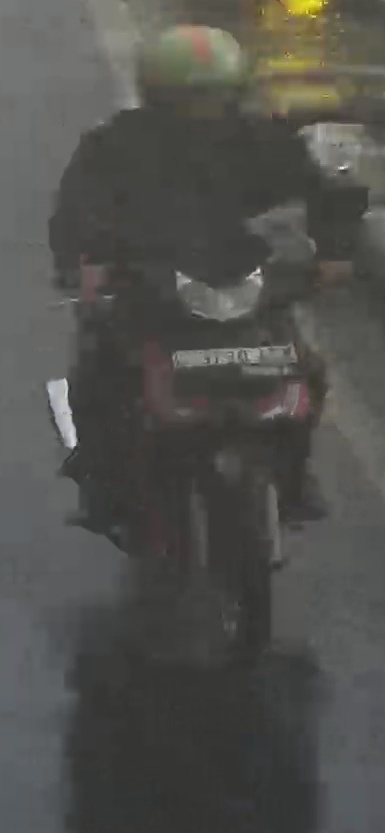
person-with-helmet: 1
person-without-helmet: 0